George V. Allen

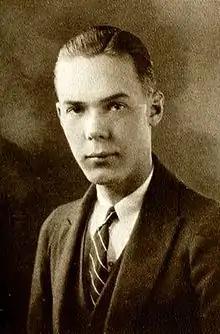
1924 Duke University Senior Yearbook Photo

George Venable Allen (November 3, 1903 – July 11, 1970) was a United States diplomat. He served as ambassador to Iran during the crisis of 1946 and was involved in managing US relations amid the Cold War with the Soviet Union. He was involved in expanding activities of the Voice of America, exporting culture and increasing US participation in the UNESCO.